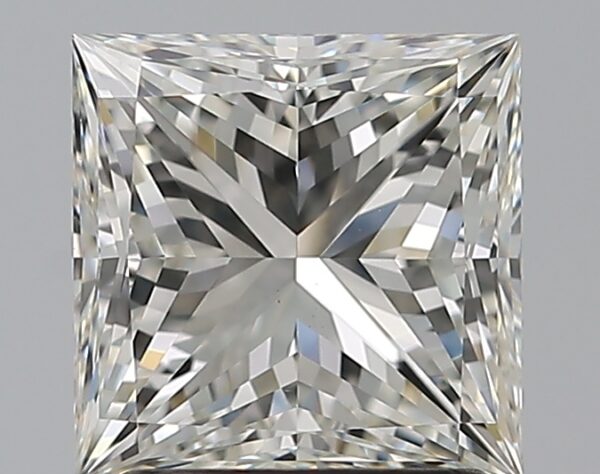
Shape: princess
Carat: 1.79
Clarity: VS1
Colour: I
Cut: EX
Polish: EX
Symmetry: EX
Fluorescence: N
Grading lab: GIA
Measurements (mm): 6.63 x 6.6 x 4.87